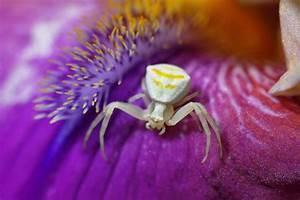
spider